Joseon Army

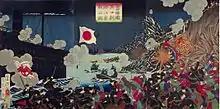
The landing of the forces of the "Un'yō" at Ganghwa Island. Japanese woodblock print.

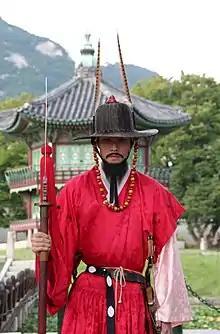
Korean royal guard at Gyeongbokgung Palace during a re-enactment

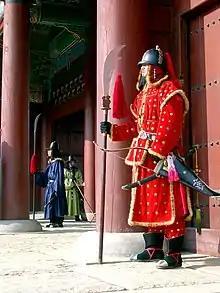
"Gapsa" (갑사) standing guard wearing "dudumiggap" armor.

Joseon's isolation policies allowed the military to fire on foreign ships. When the USS "General Sherman" arrived at Ganghwa Island, they requested the government to open for trade, but the army sank their ship and killed their crew. In 1866, the French launched a putative expedition on Ganghwa Island to demand the government release the catholic priests, but were repulsed by the Tiger Hunters. They spearheaded the defense of Ganghwa with the army. The French left during the winter when they received news that the priests had escaped. In 1871, the Americans too launched a putative expedition to demand the government open for trade and apologize for the General Sherman Incident. The Tiger Hunters again spearheaded the defense, but the army and their coastal fortresses did not match their superior firepower. 20 Koreans were captured as bargaining chips for the Americans but released the prisoners before they left after a diplomatic failure. These small victories and foreign diplomatic defeats made the Joseon Army blind to its inferiority to modern armies. Japan plundered and pillaged Ganghwa Island for firing on their gunboat , finally forcing them to open doors to the world and modernize the army which will eventually lead to the development of the armed forces of the Korean Empire.